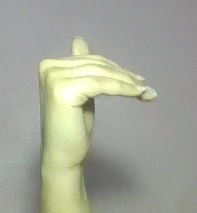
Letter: khaa